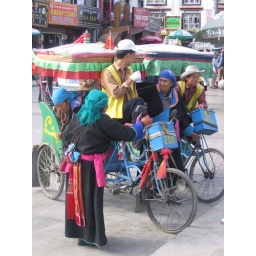
i thought this was a very colorful photo, with the women in tibetan dress leaving the multi-colored rickshaws.